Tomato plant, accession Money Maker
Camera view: tilt-top (135 deg); turntable rotation: 330 degrees
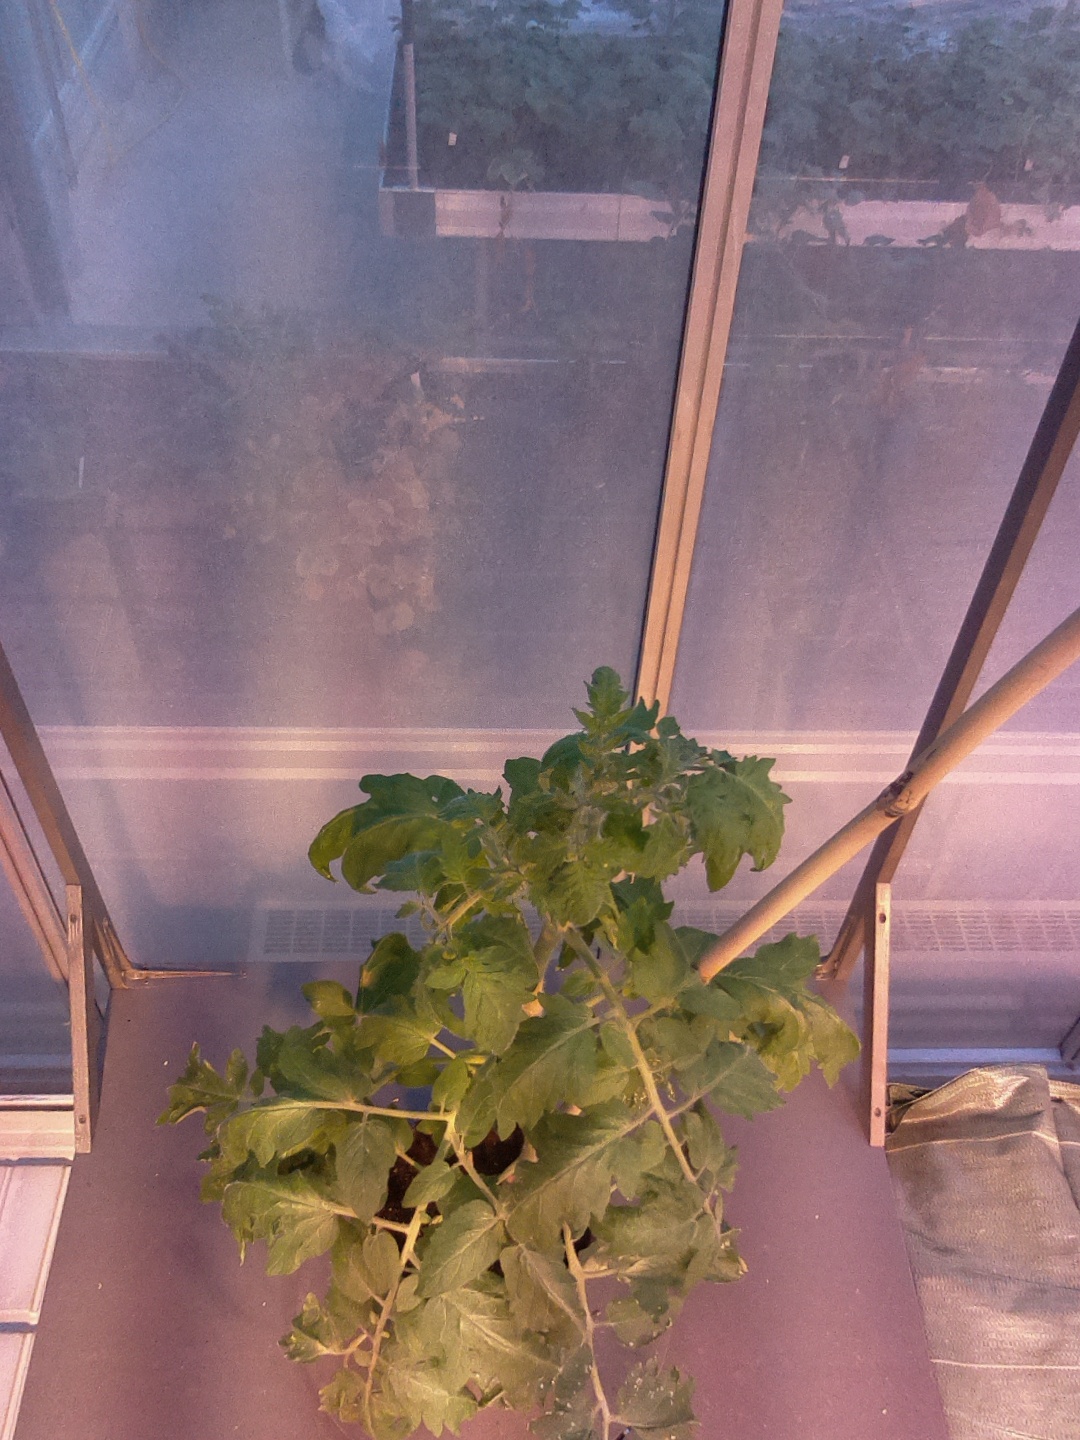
BBCH growth stage 60: First flowers open